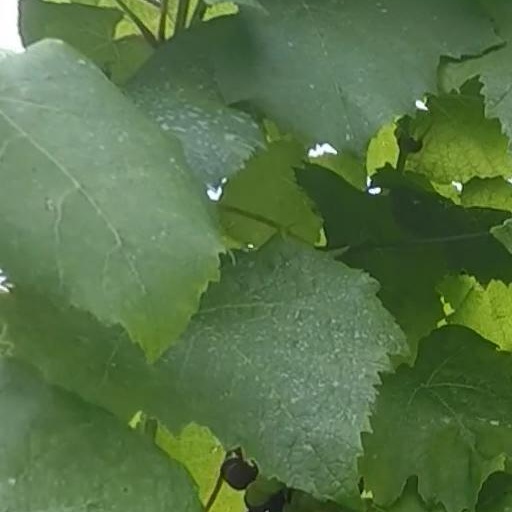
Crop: grape